Myrtle Beach Boardwalk

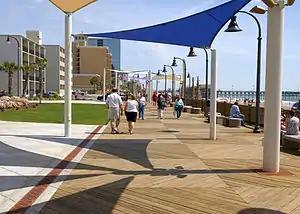
Myrtle Beach Boardwalk

The Myrtle Beach Boardwalk & Promenade, located in Myrtle Beach, South Carolina, runs along the oceanfront from the Pier 14 at 14th Avenue North to the 2nd Avenue Pier at 2nd Avenue North. The promenade officially opened in May 2010 at a cost of nearly $6.4 million. "National Geographic" has ranked Myrtle Beach Boardwalk number three in the United States, while "Travel and Leisure" ranked the boardwalk number two.